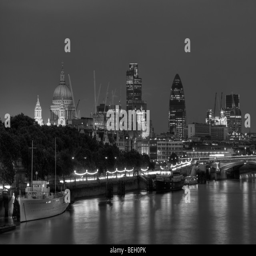
english baroque structure and filming location viewed at night